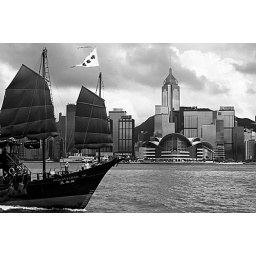
hong kong in black and white